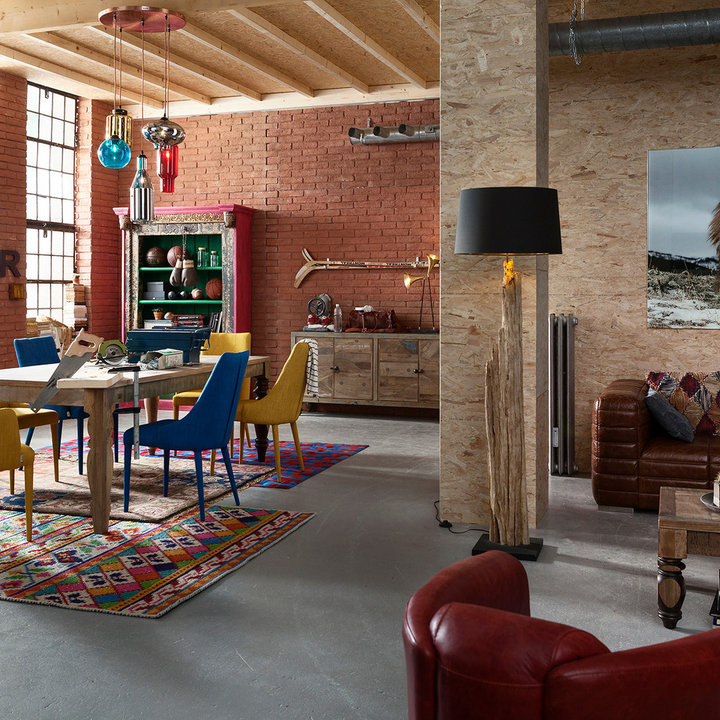
Style: Industrial